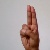
The image shows a hand gesture representing the letter 'U' in Indian Sign Language.